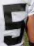
Number: 5